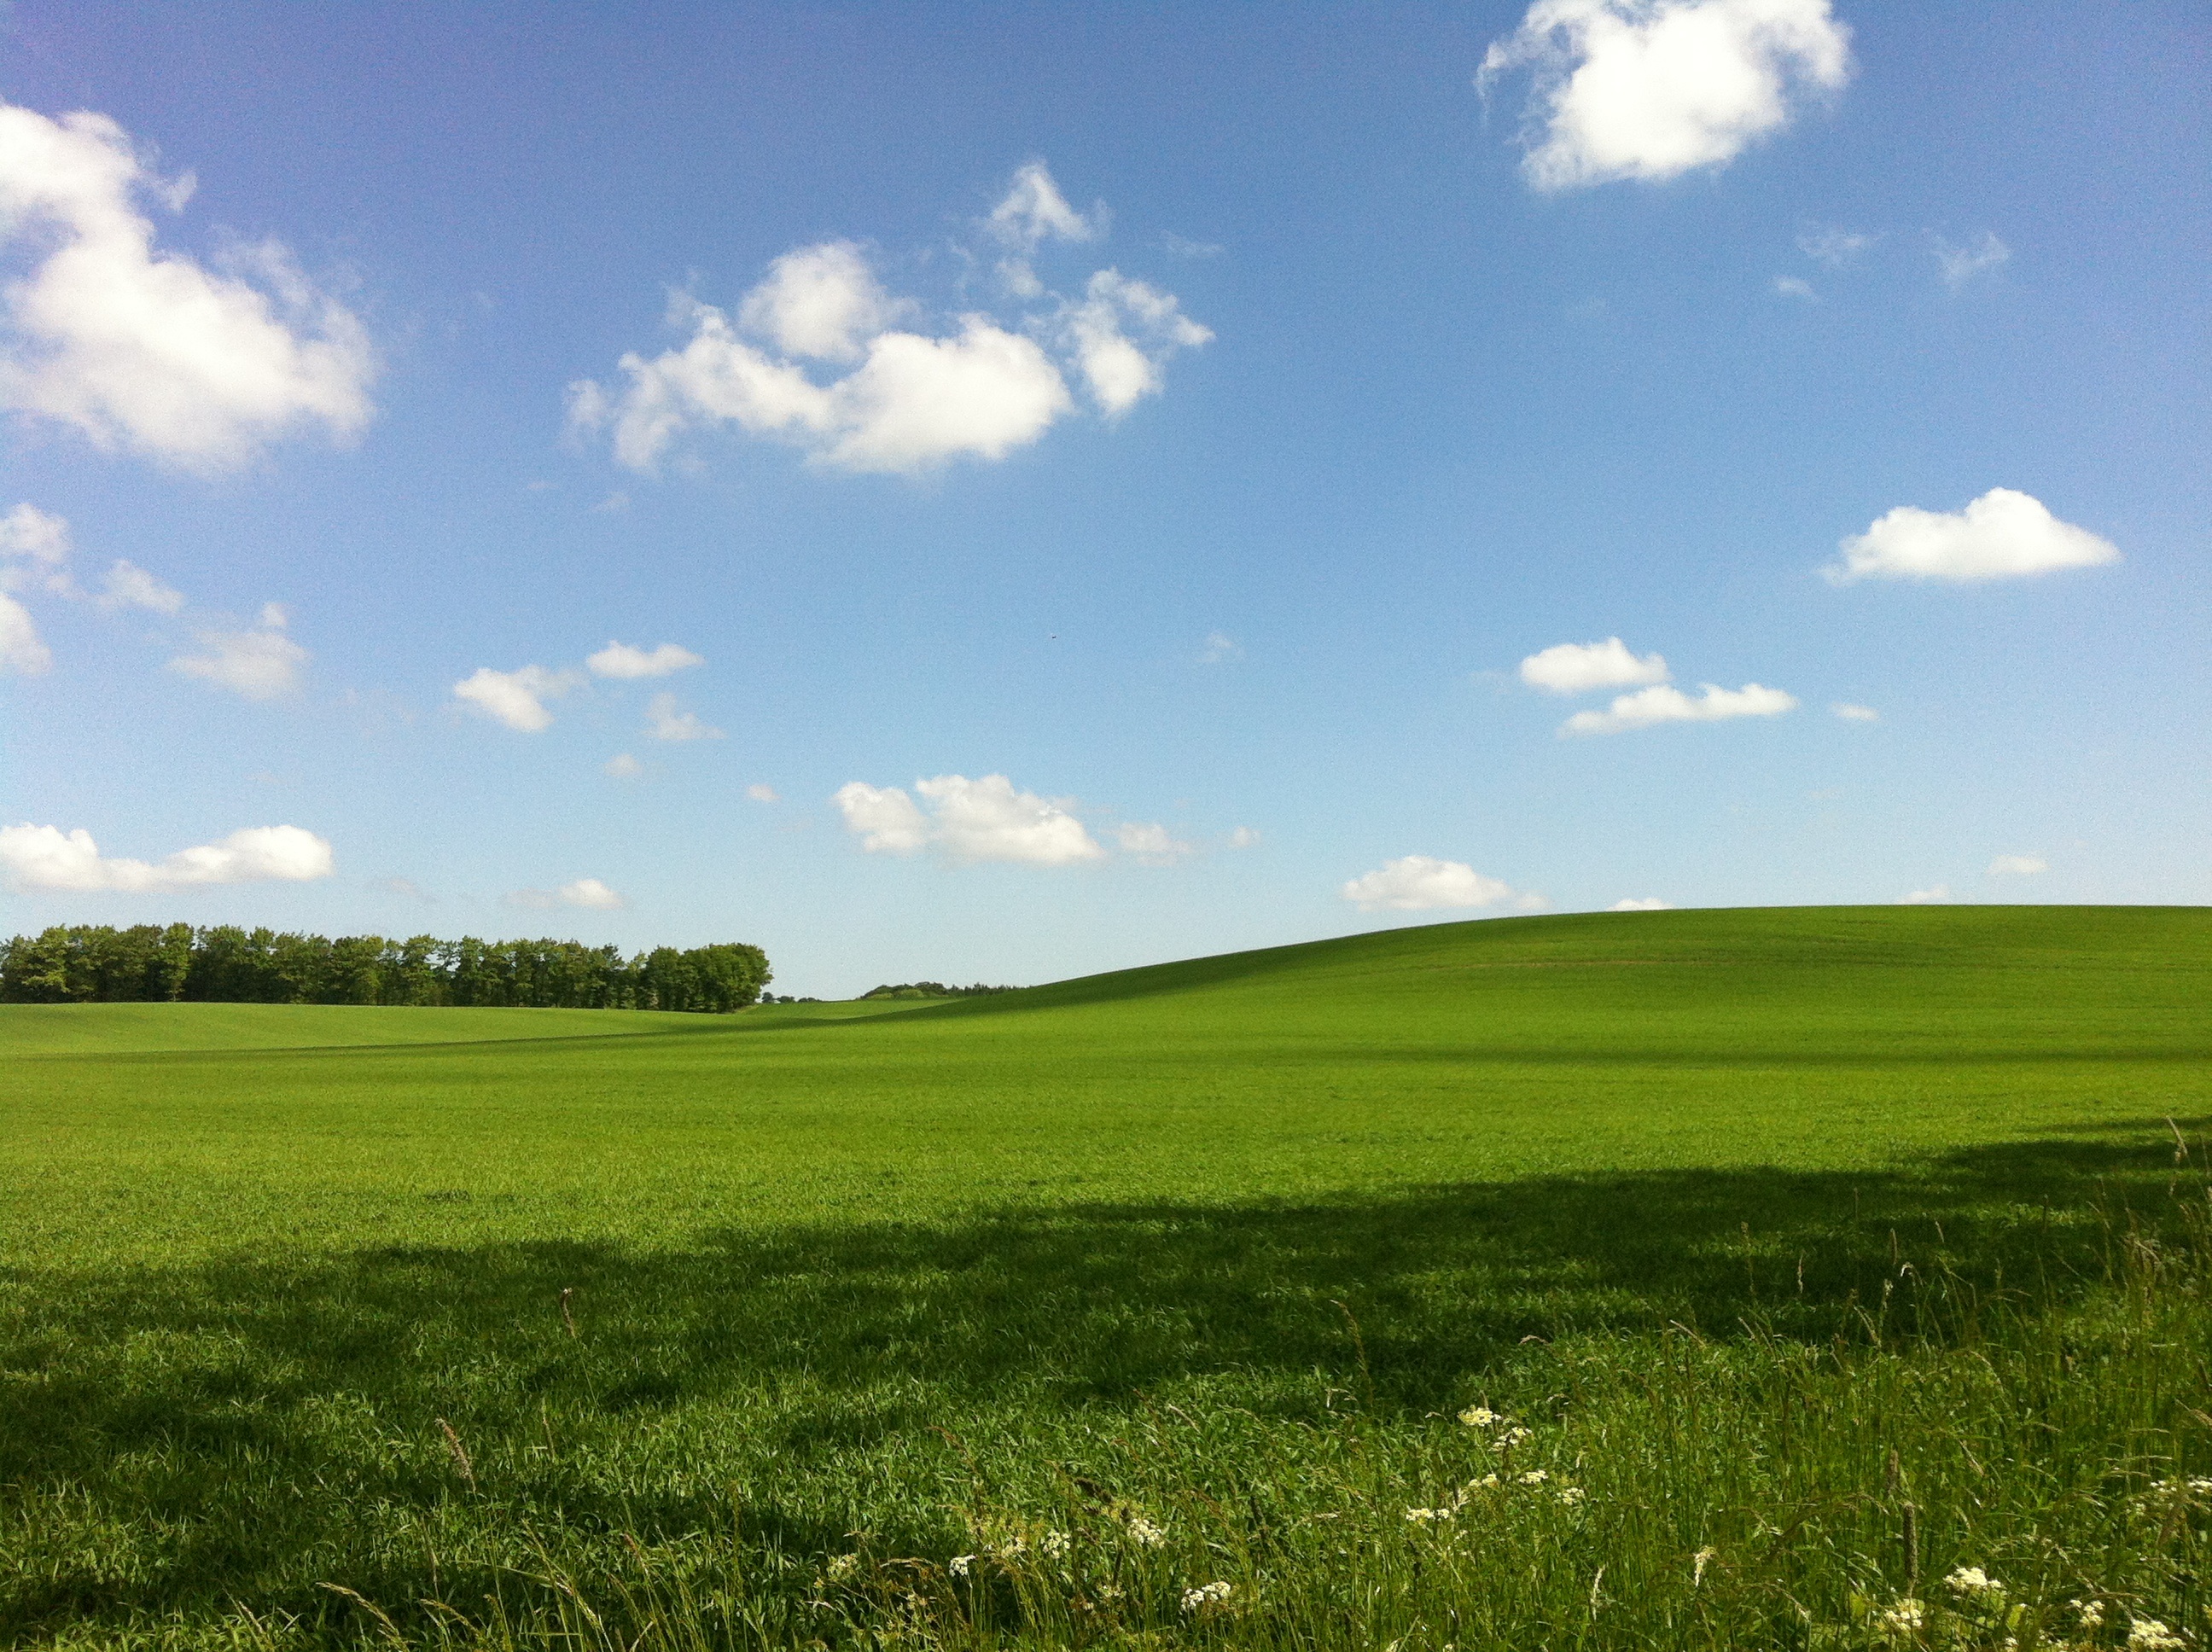
landscape, nature, grass, horizon, cloud, structure, sky, field, farm, lawn, meadow, prairie, hill, pasture, soil, agriculture, plain, clouds, grassland, plateau, habitat, ecosystem, steppe, rural area, natural environment, grass family, land lot